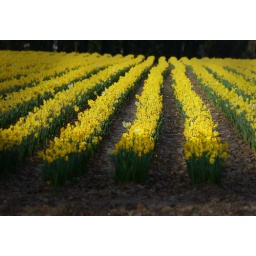
A field of Daffodils in Jersey, Great Britain. A sure sign that Spring is now very near.